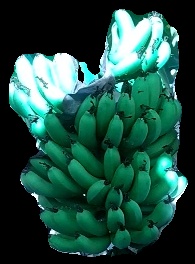
Variety: pachbale
Grade: grade1